Snowbank fungus

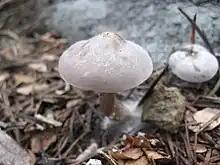
"Clitocybe glacialis"

A snowbank fungus is any one of a number of diverse species of fungi that occur adjacent to or within melting snow. They are most commonly found in the mountains of western North America where a deep snowpack accumulates during the winter and slowly melts through the spring and summer, often shaded by coniferous forest. They may be saprotrophic, mycorrhizal, or in the case of "Caloscypha fulgens", pathogenic.